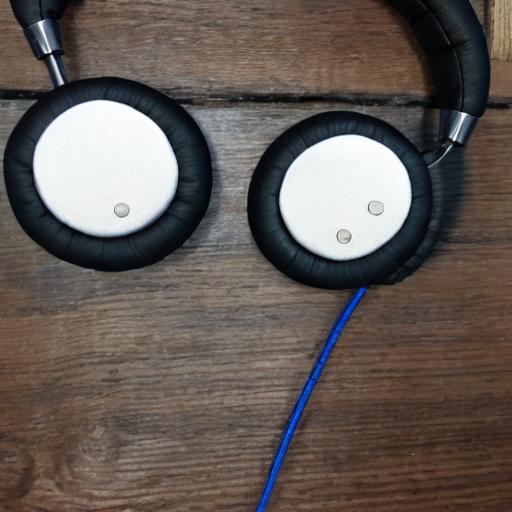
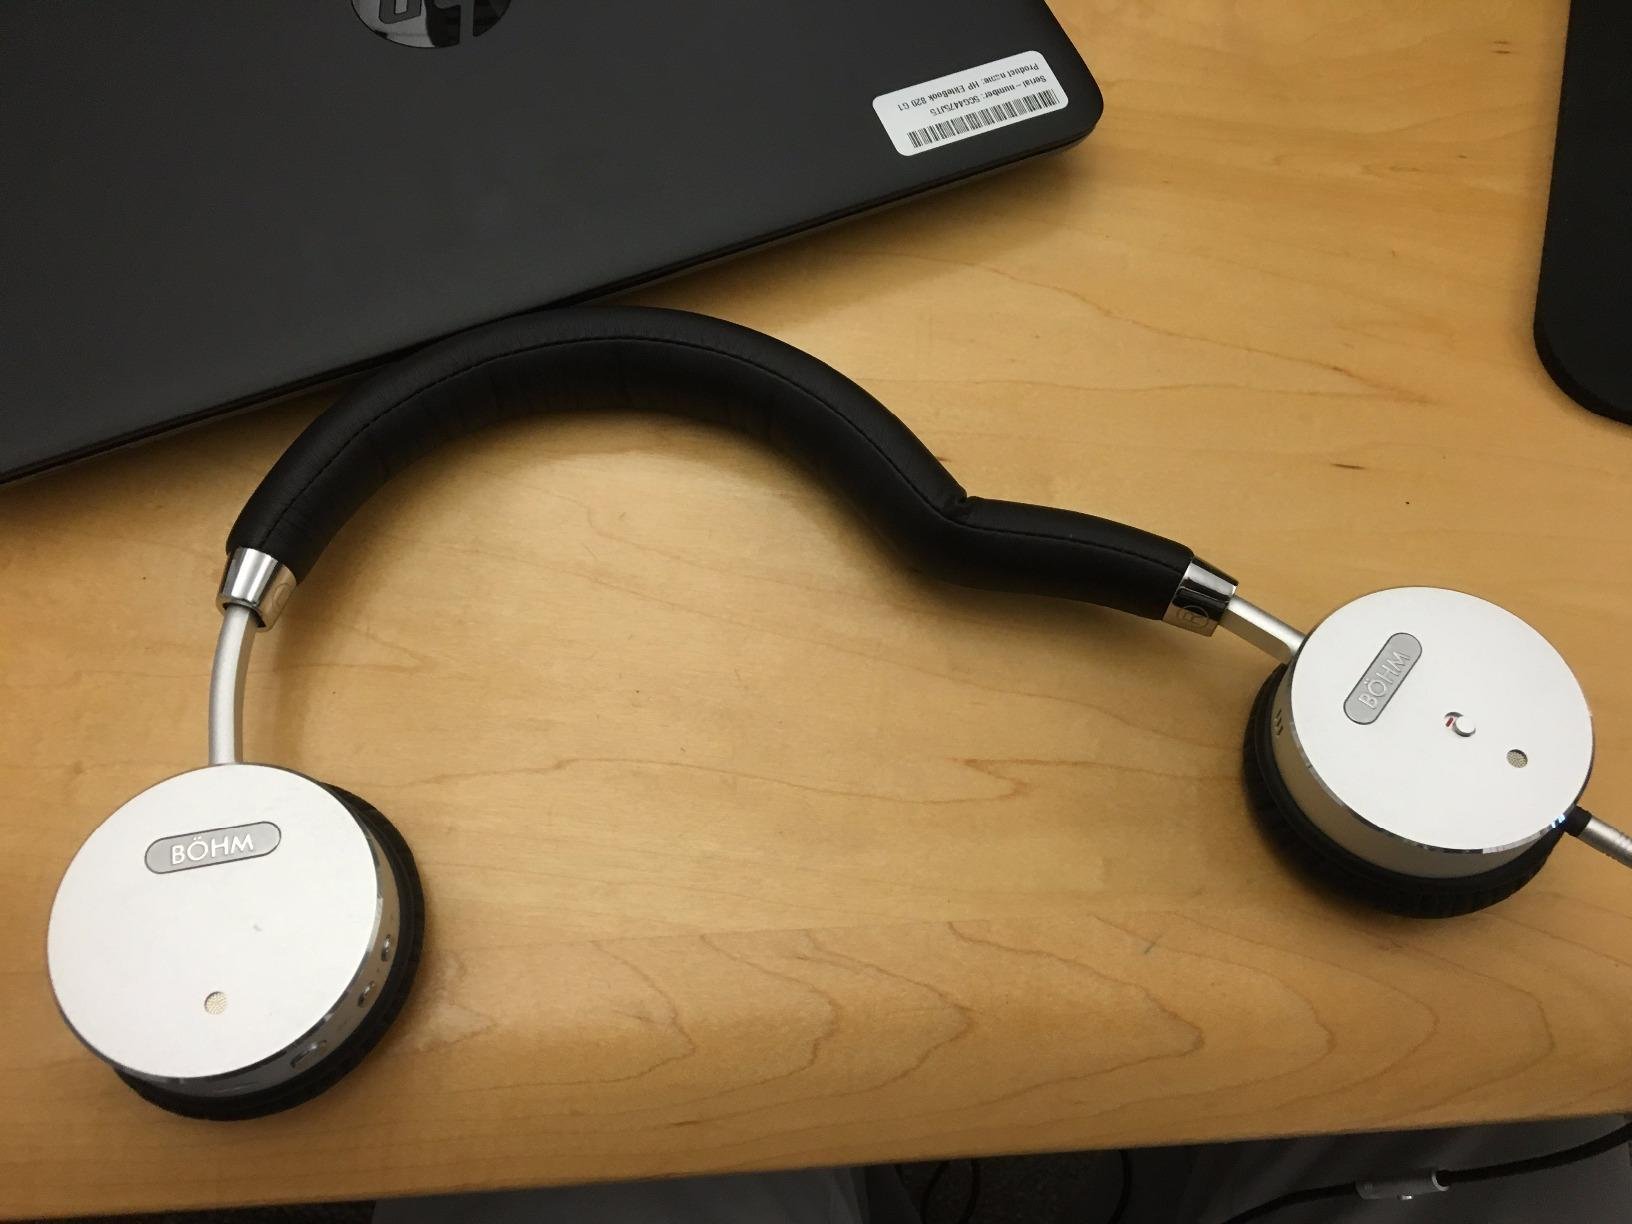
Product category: headphones
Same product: no